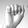
ASL letter: A